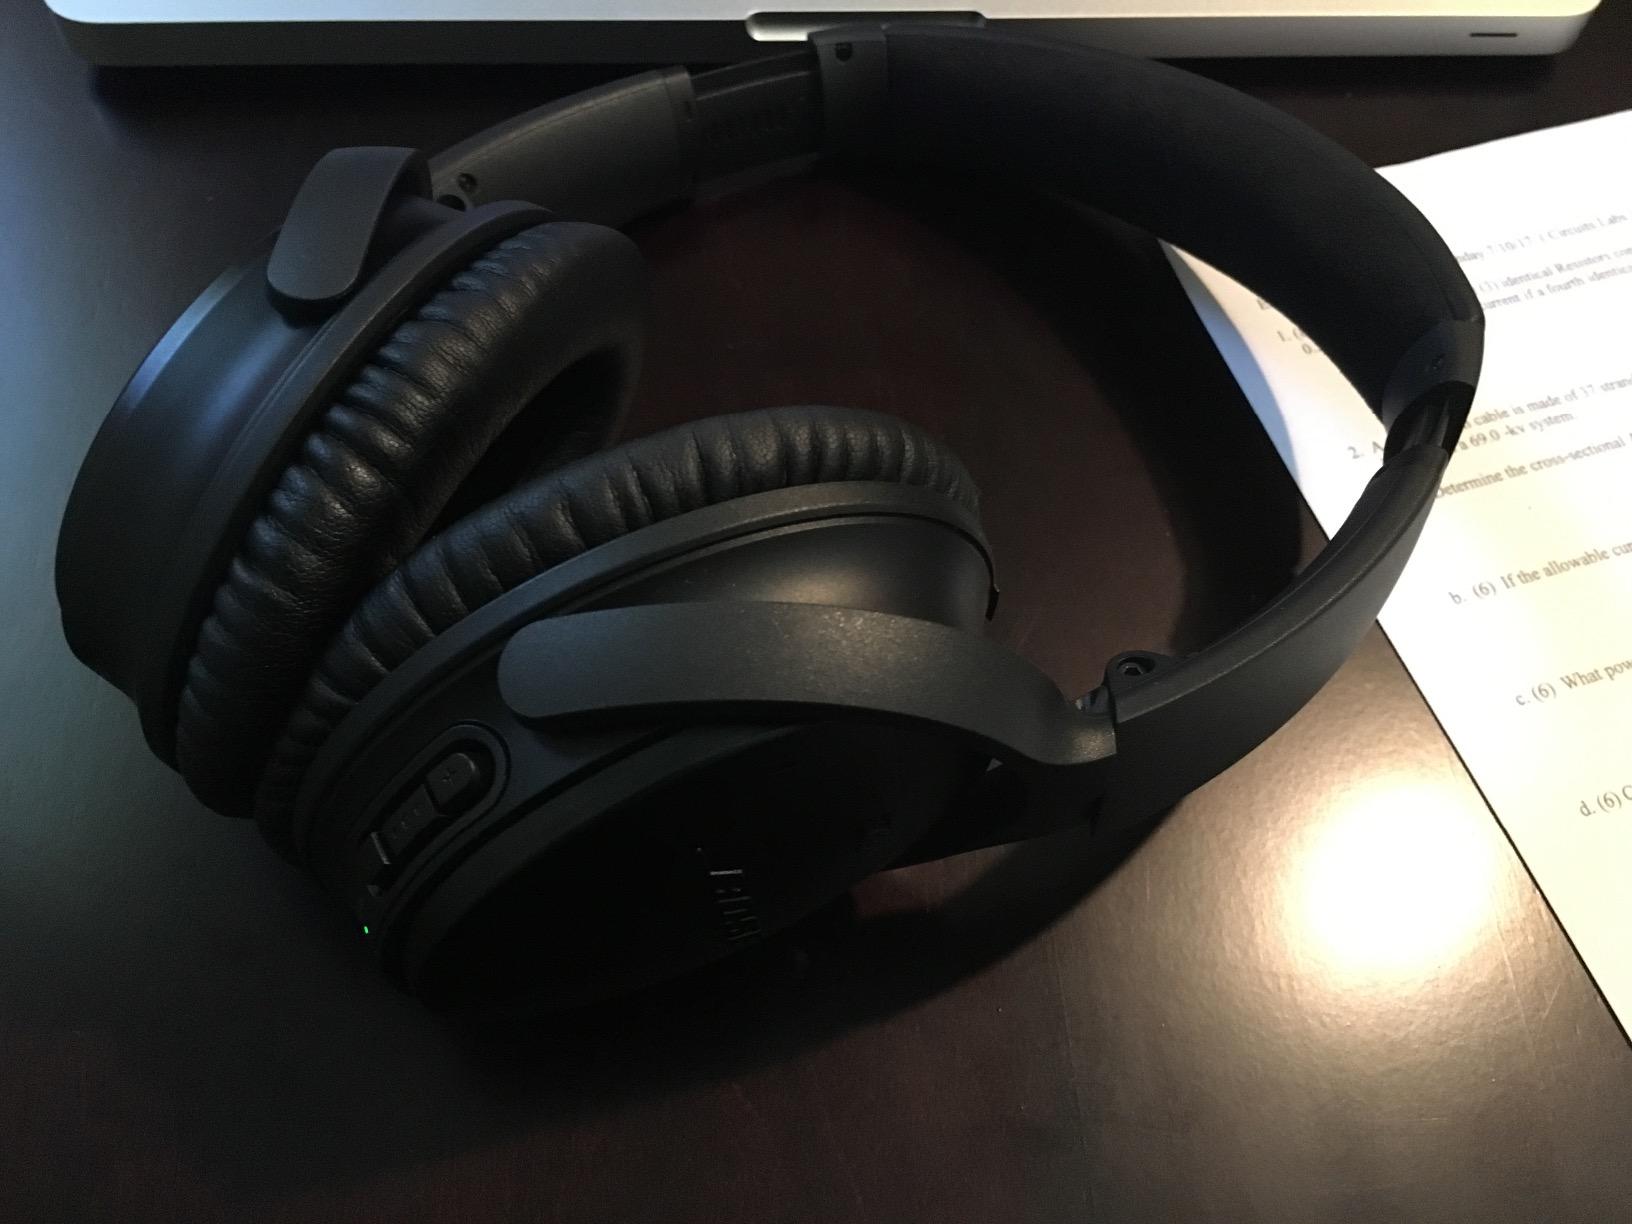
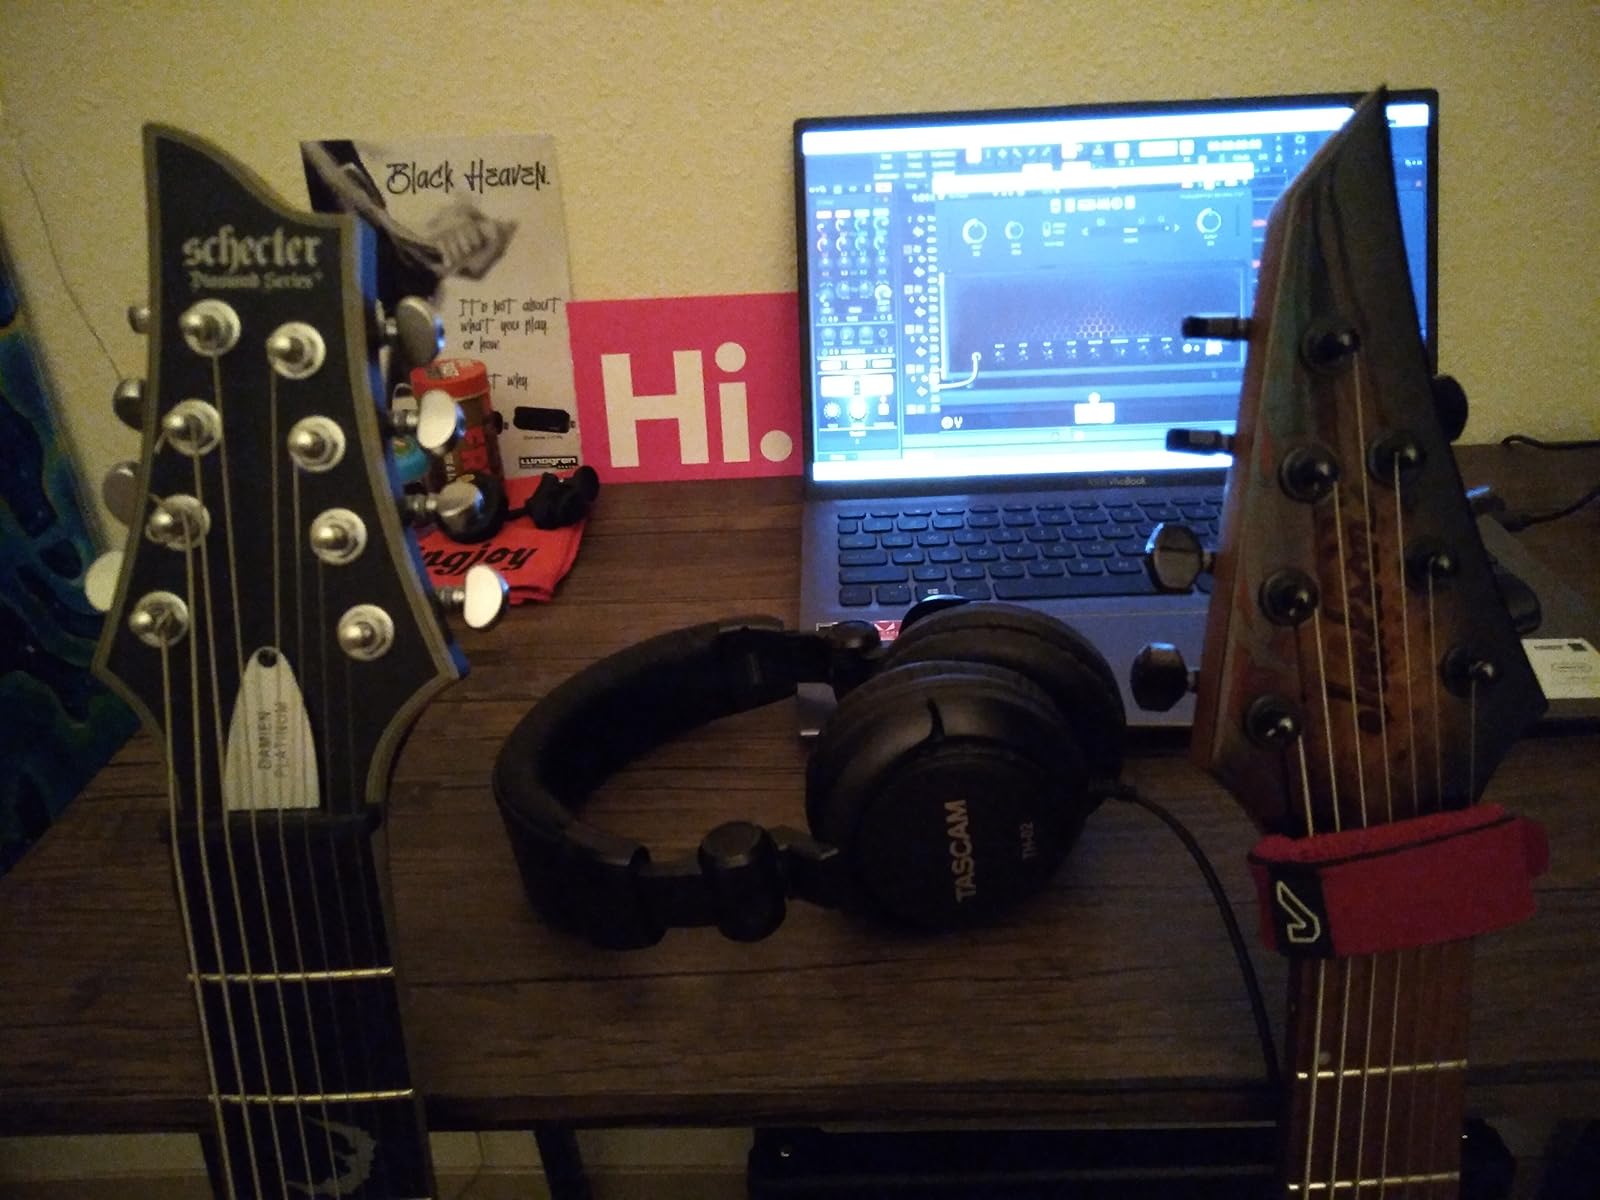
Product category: headphones
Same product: no